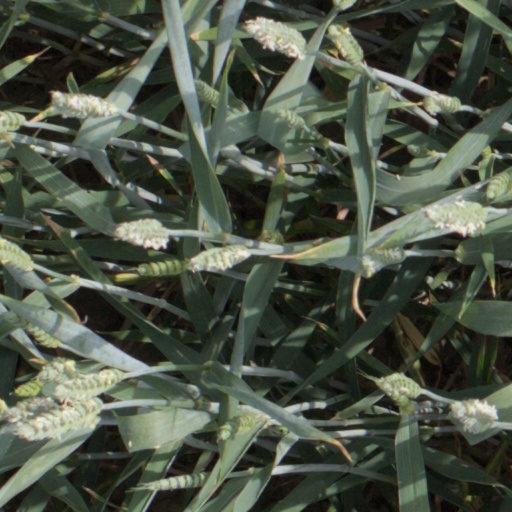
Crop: wheat